Andy Murray

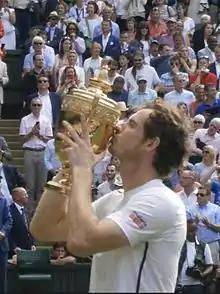
In 2016, Murray won his second Wimbledon title, beating Milos Raonic 6–4, 7–6(3), 7–6(2) in the final

To start his grass court campaign, Murray went on to win a record-tying fourth Queen's Club title, defeating the big serving Kevin Anderson in straight sets in the final. At the 2015 Wimbledon Championships, Murray dropped only two sets before a semi-final clash with Roger Federer which he lost in straight sets, gaining only one break point in the match.